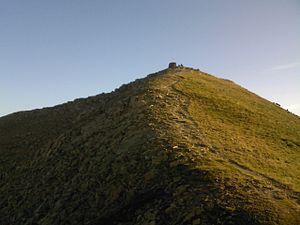
Vue du sommet du mont casamanya
El buner d'Ordino est un conte traditionnel d'Andorre dans lequel un joueur de sac de gemecs repousse des loups qui le poursuivent grâce au son de l'instrument.
Le pic de Casamanya est une montagne d'Andorre culminant à 2 749 mètres d'altitude, située sur la crête qui sépare la paroisse d'Ordino de celle de Canillo.